Republic of Siena

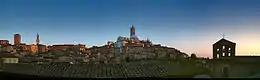
The historic centre dominated by the Duomo

The limits on the Roman town were the earliest known walls to the city. During the 10th and 11th centuries, the town grew to the east and later to the north, in what is now the Camollia district. Walls were built to totally surround the city, and a second set was finished by the end of the 13th century. Much of these walls still exist today.